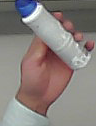
Product: dove_spray